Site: brandenburg
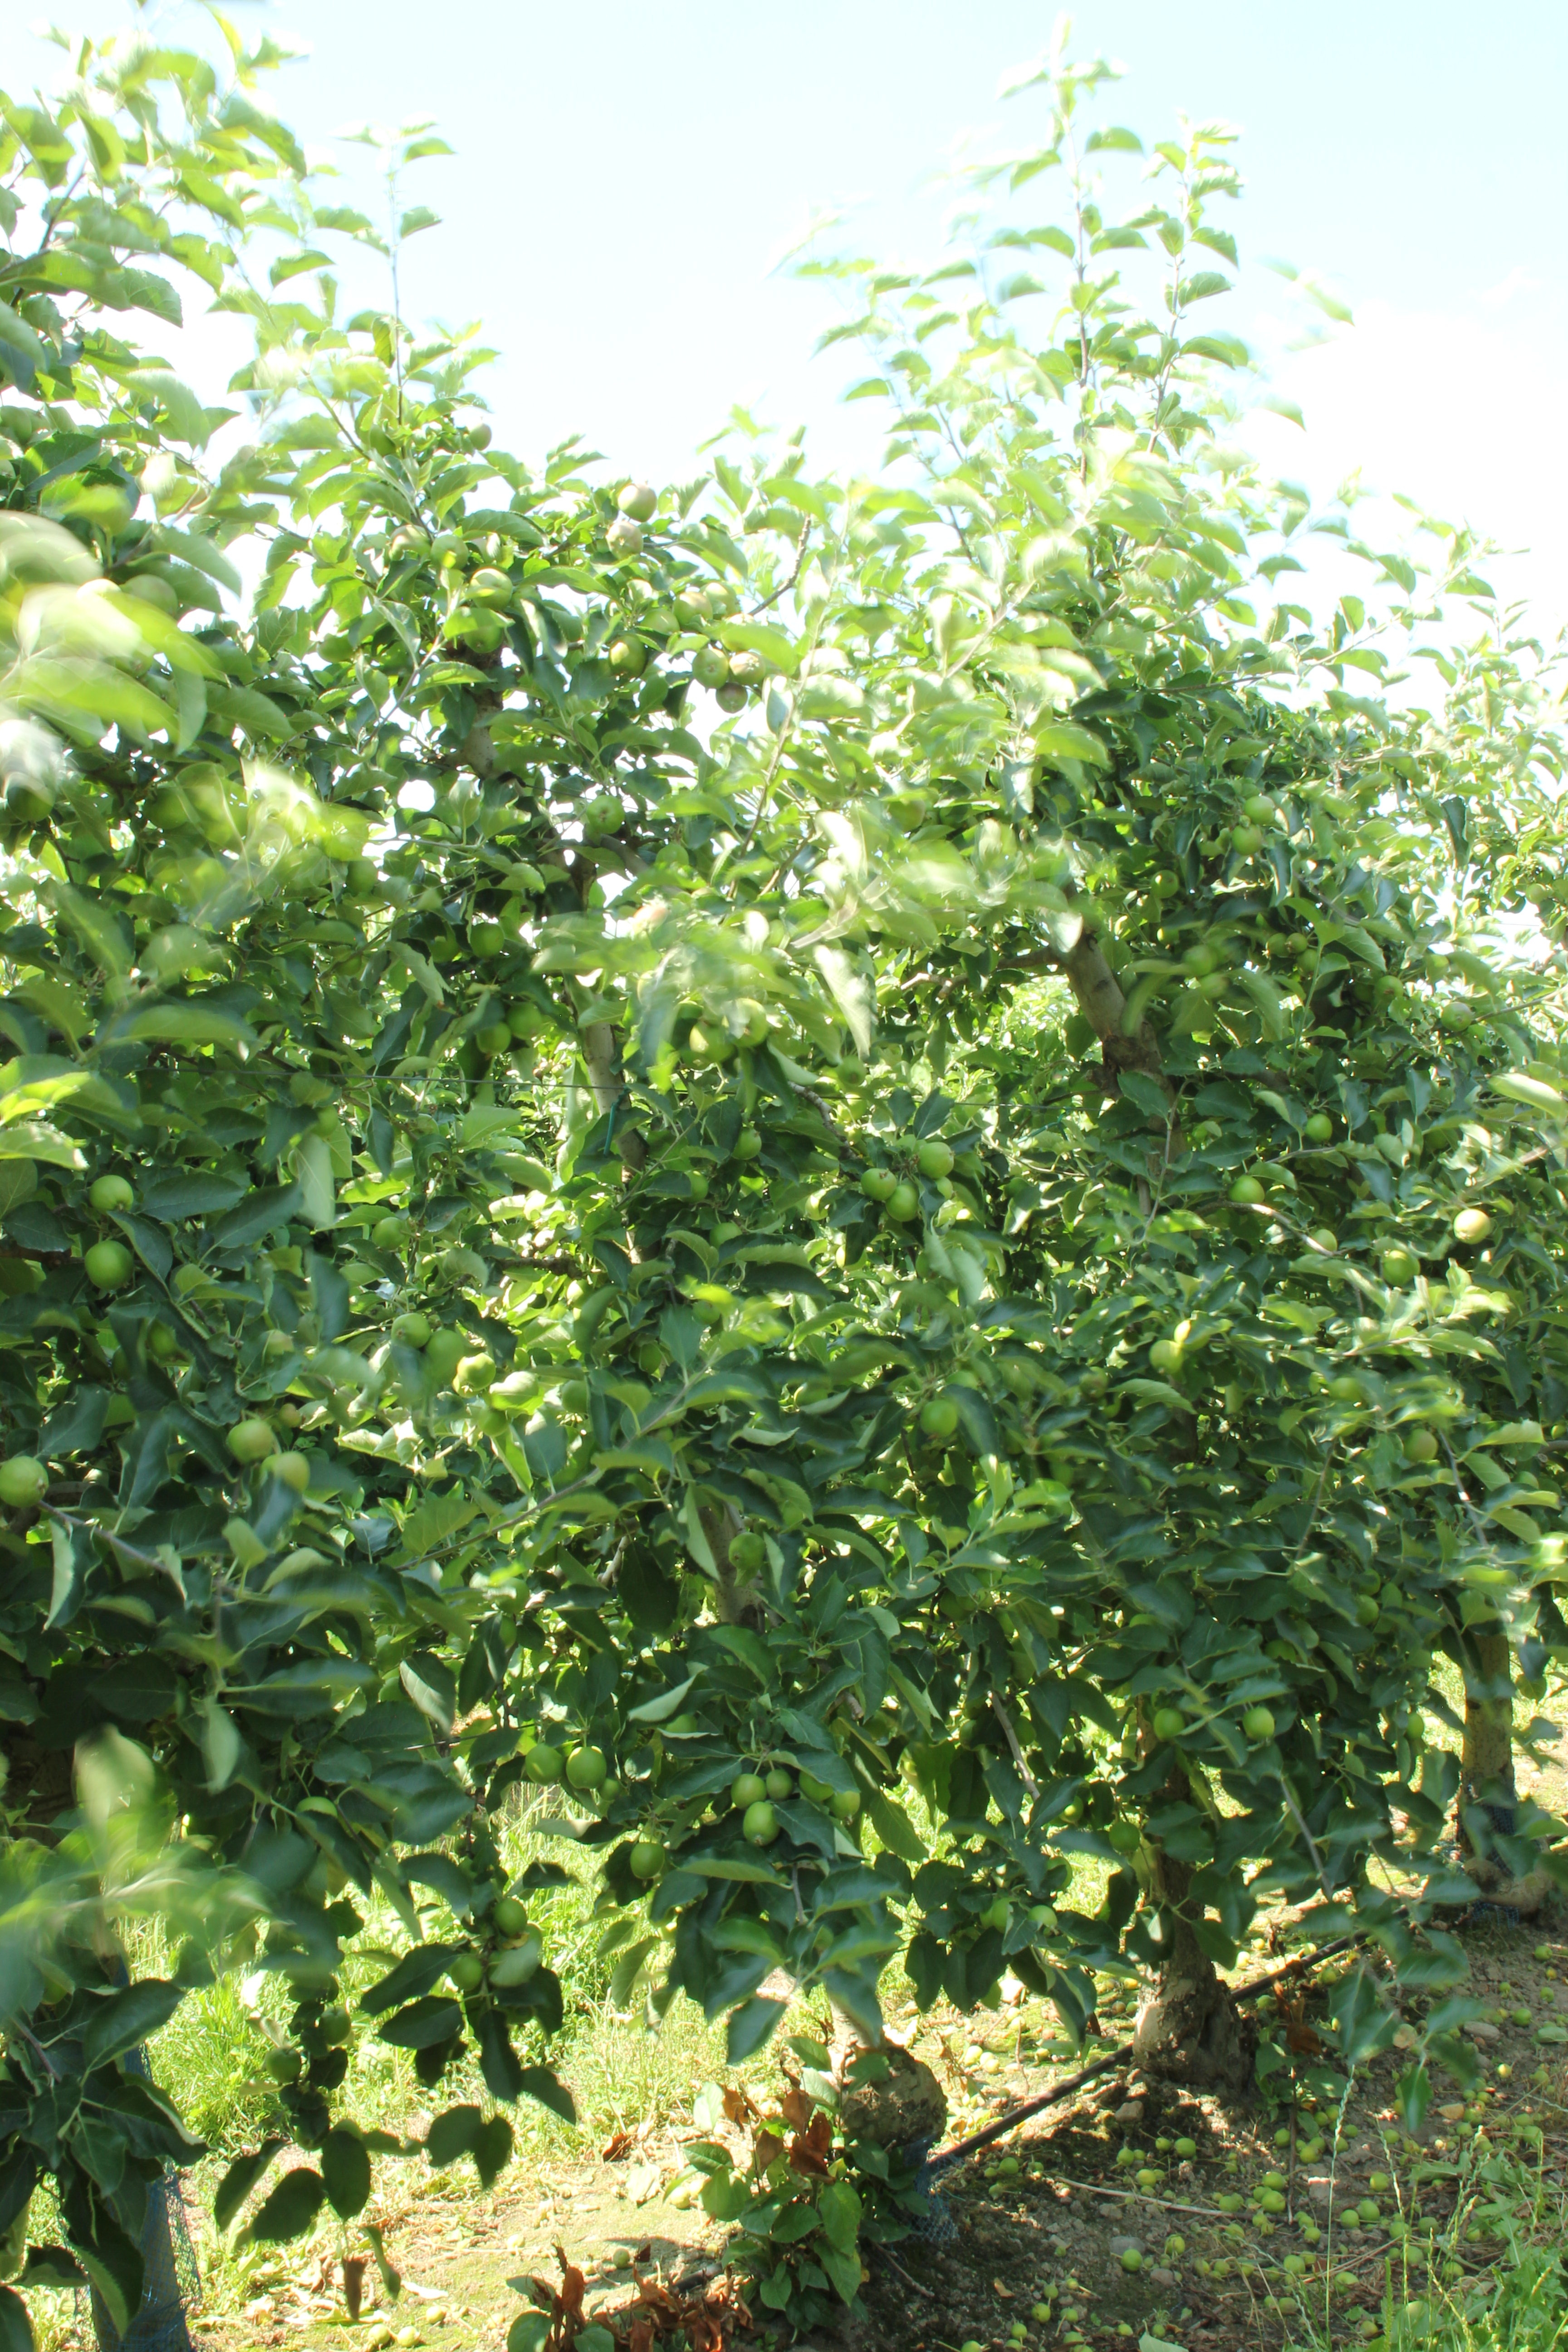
Growth stage (BBCH 74): Development of fruit